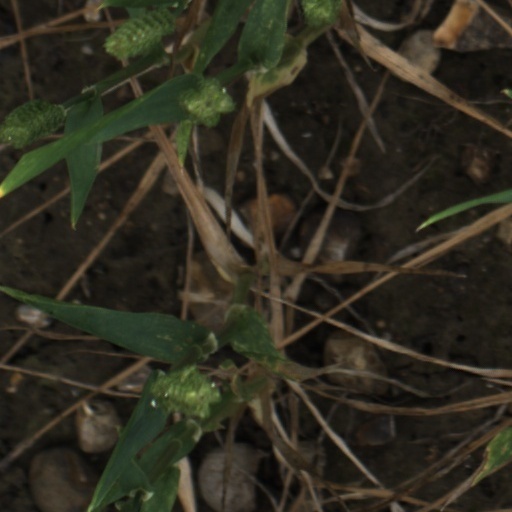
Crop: wheat